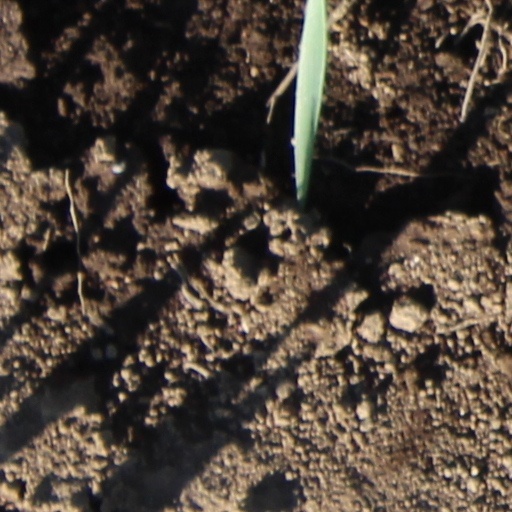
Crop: wheat